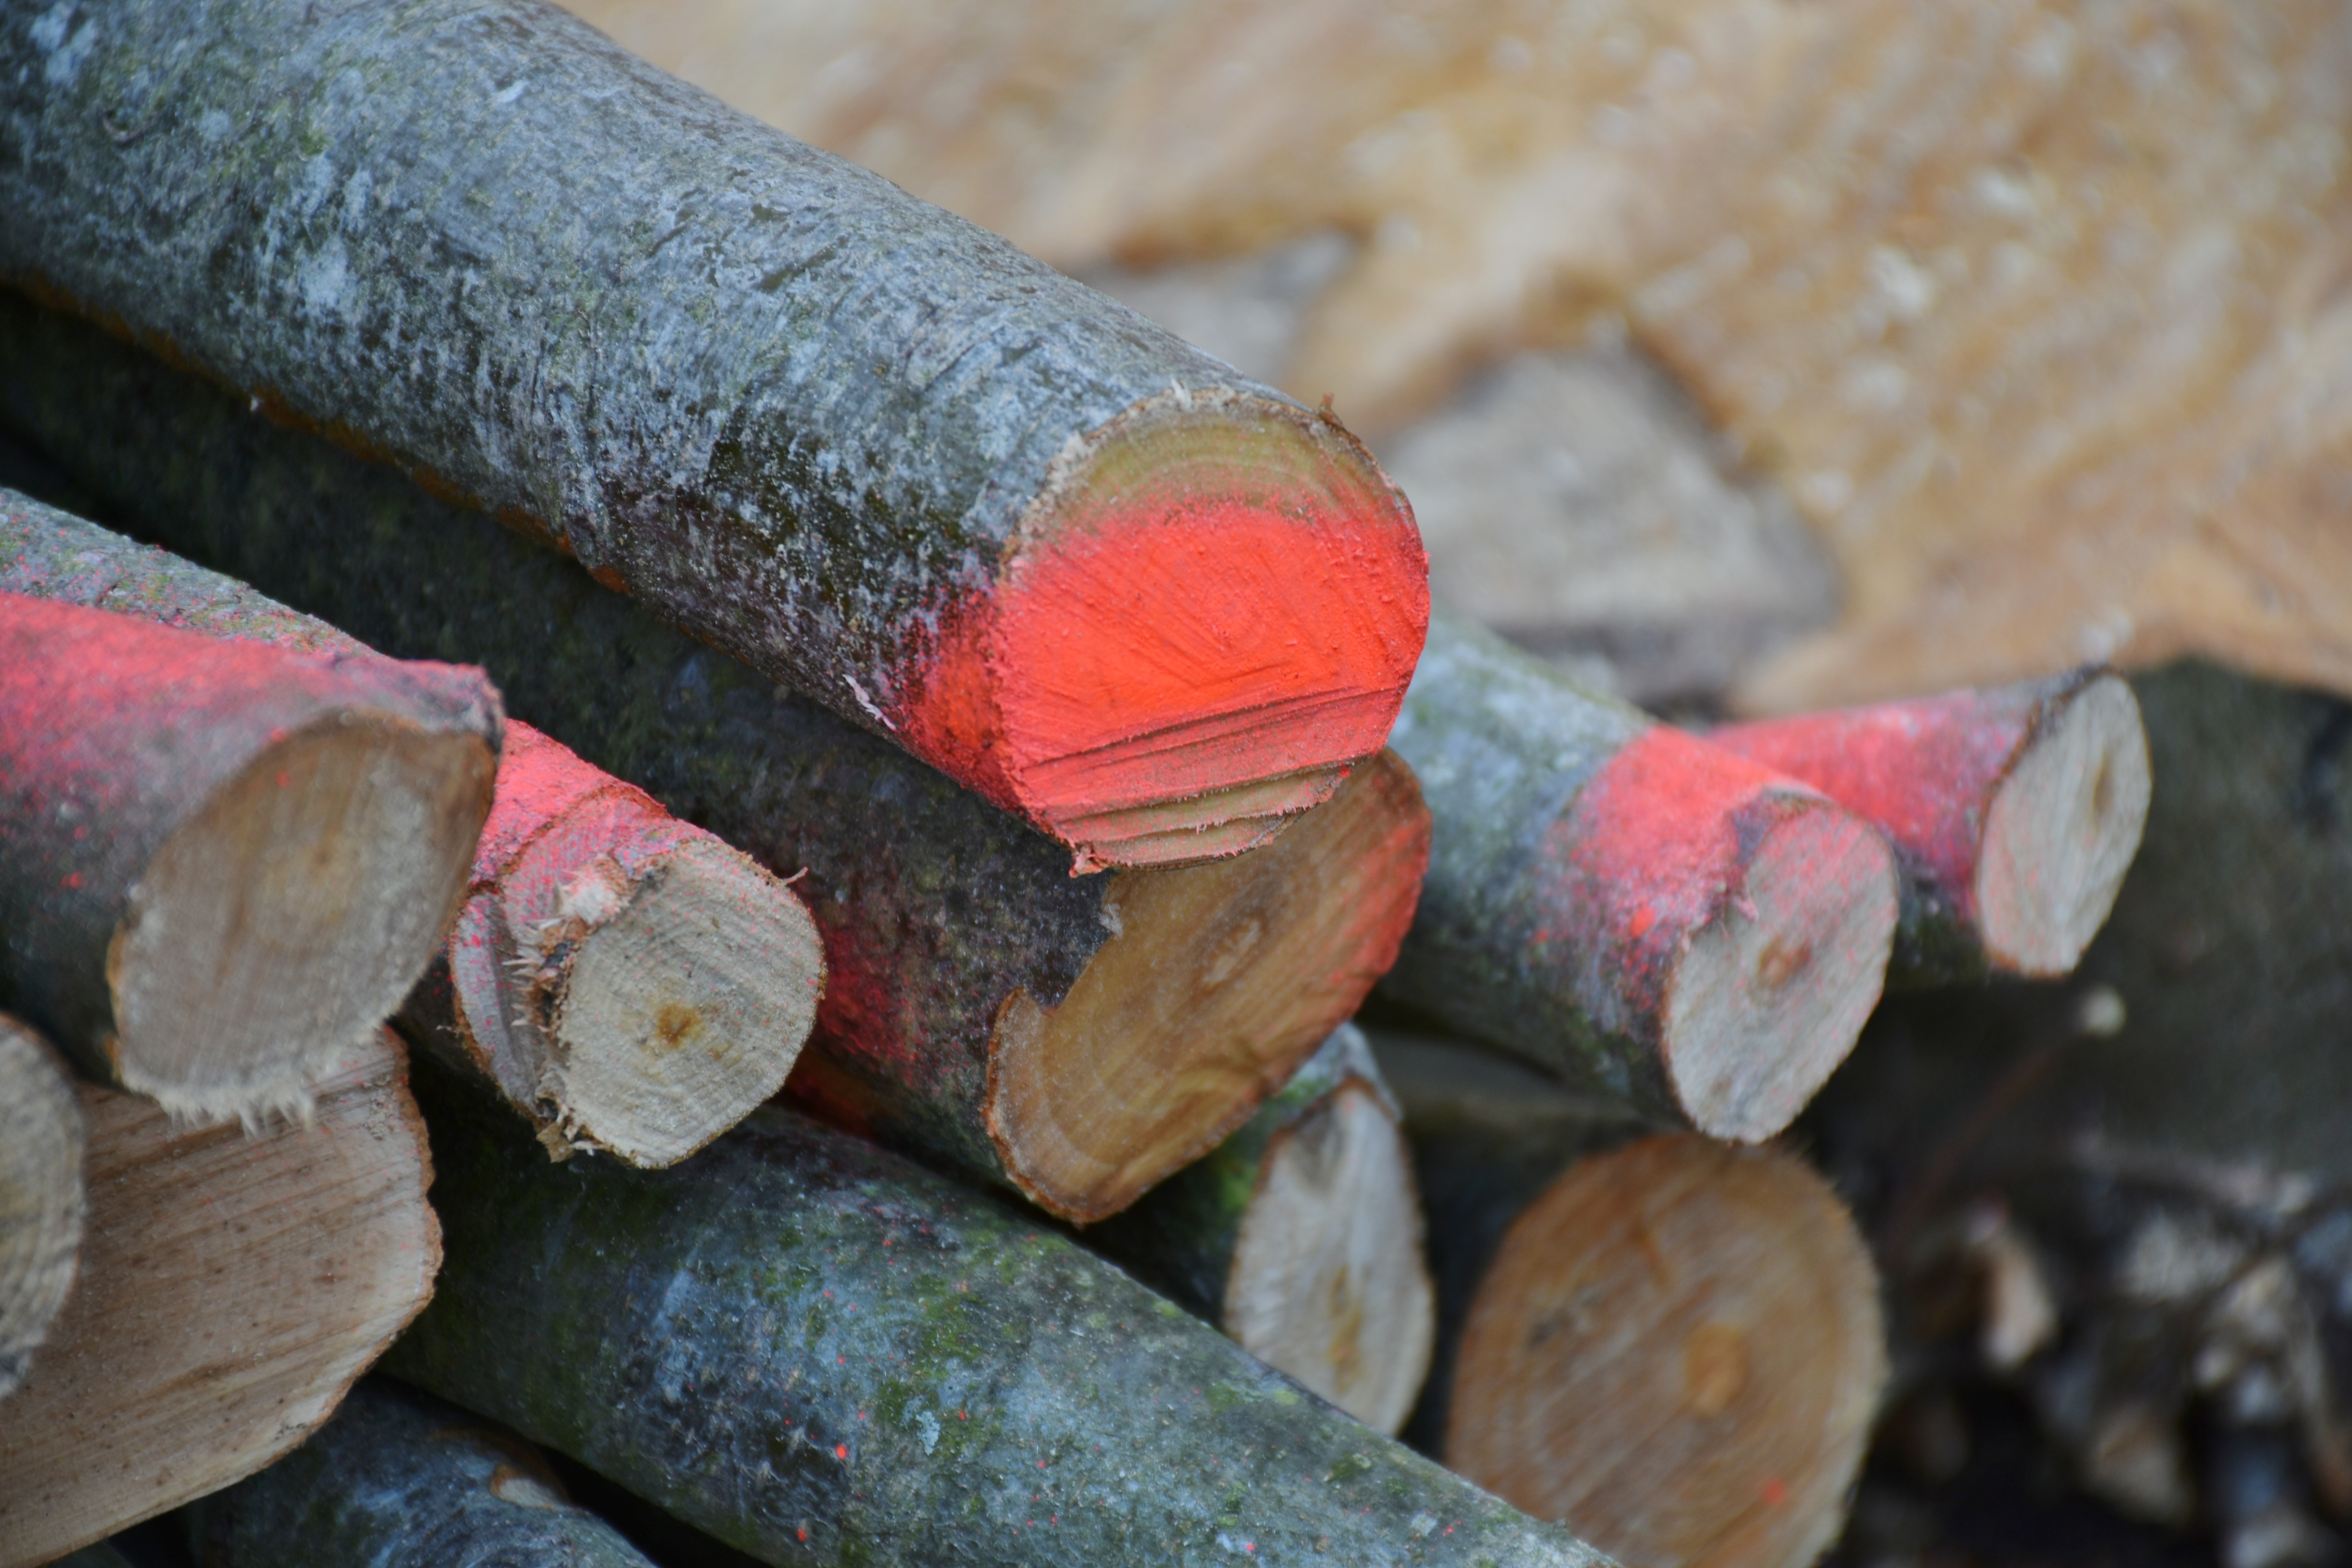
tree, nature, rock, branch, plant, wood, leaf, flower, trunk, log, red, color, autumn, soil, firewood, storage, close up, stacked, carving, sawed off, stacked up, macro photography, holzstapel, strains